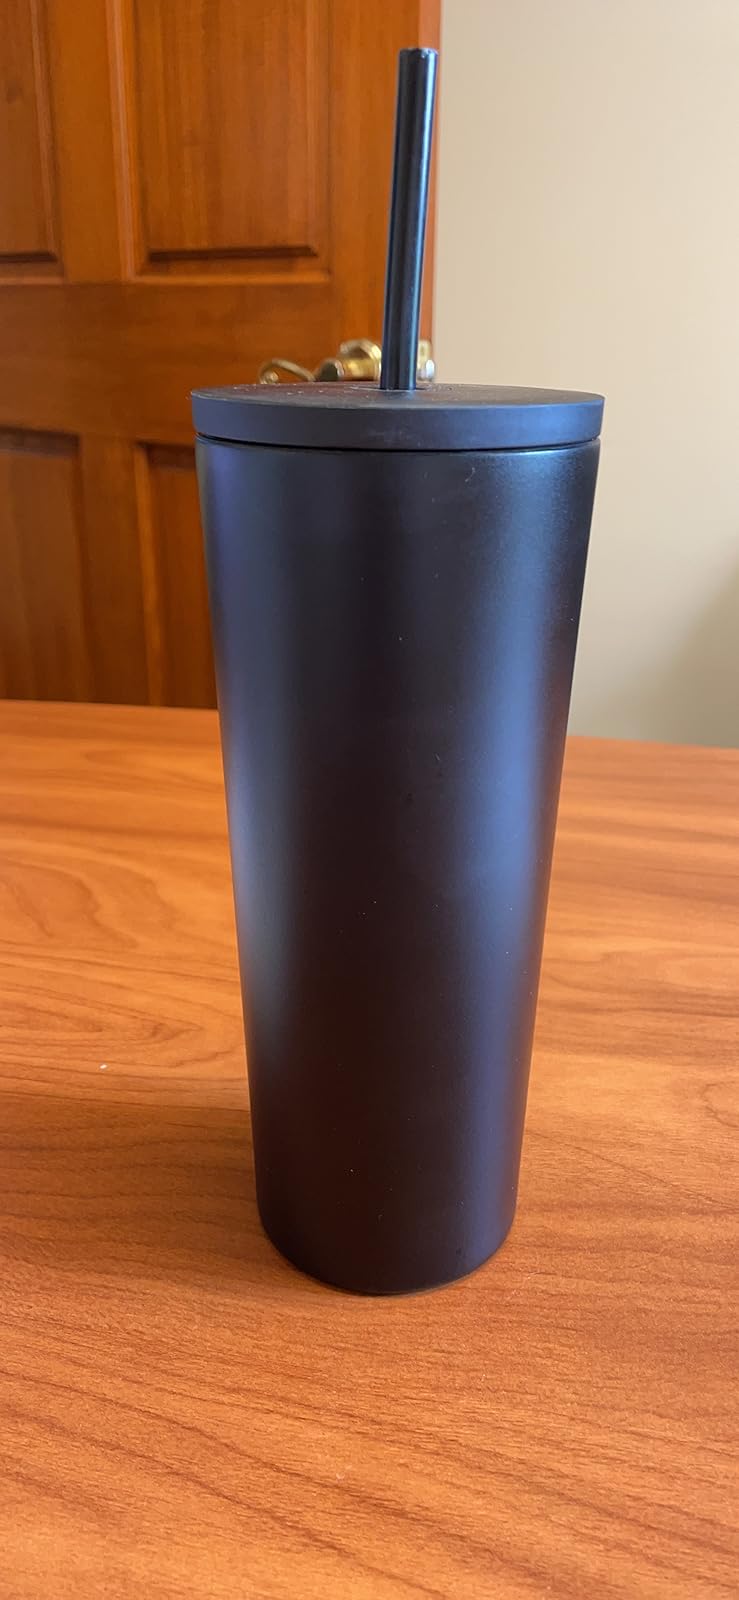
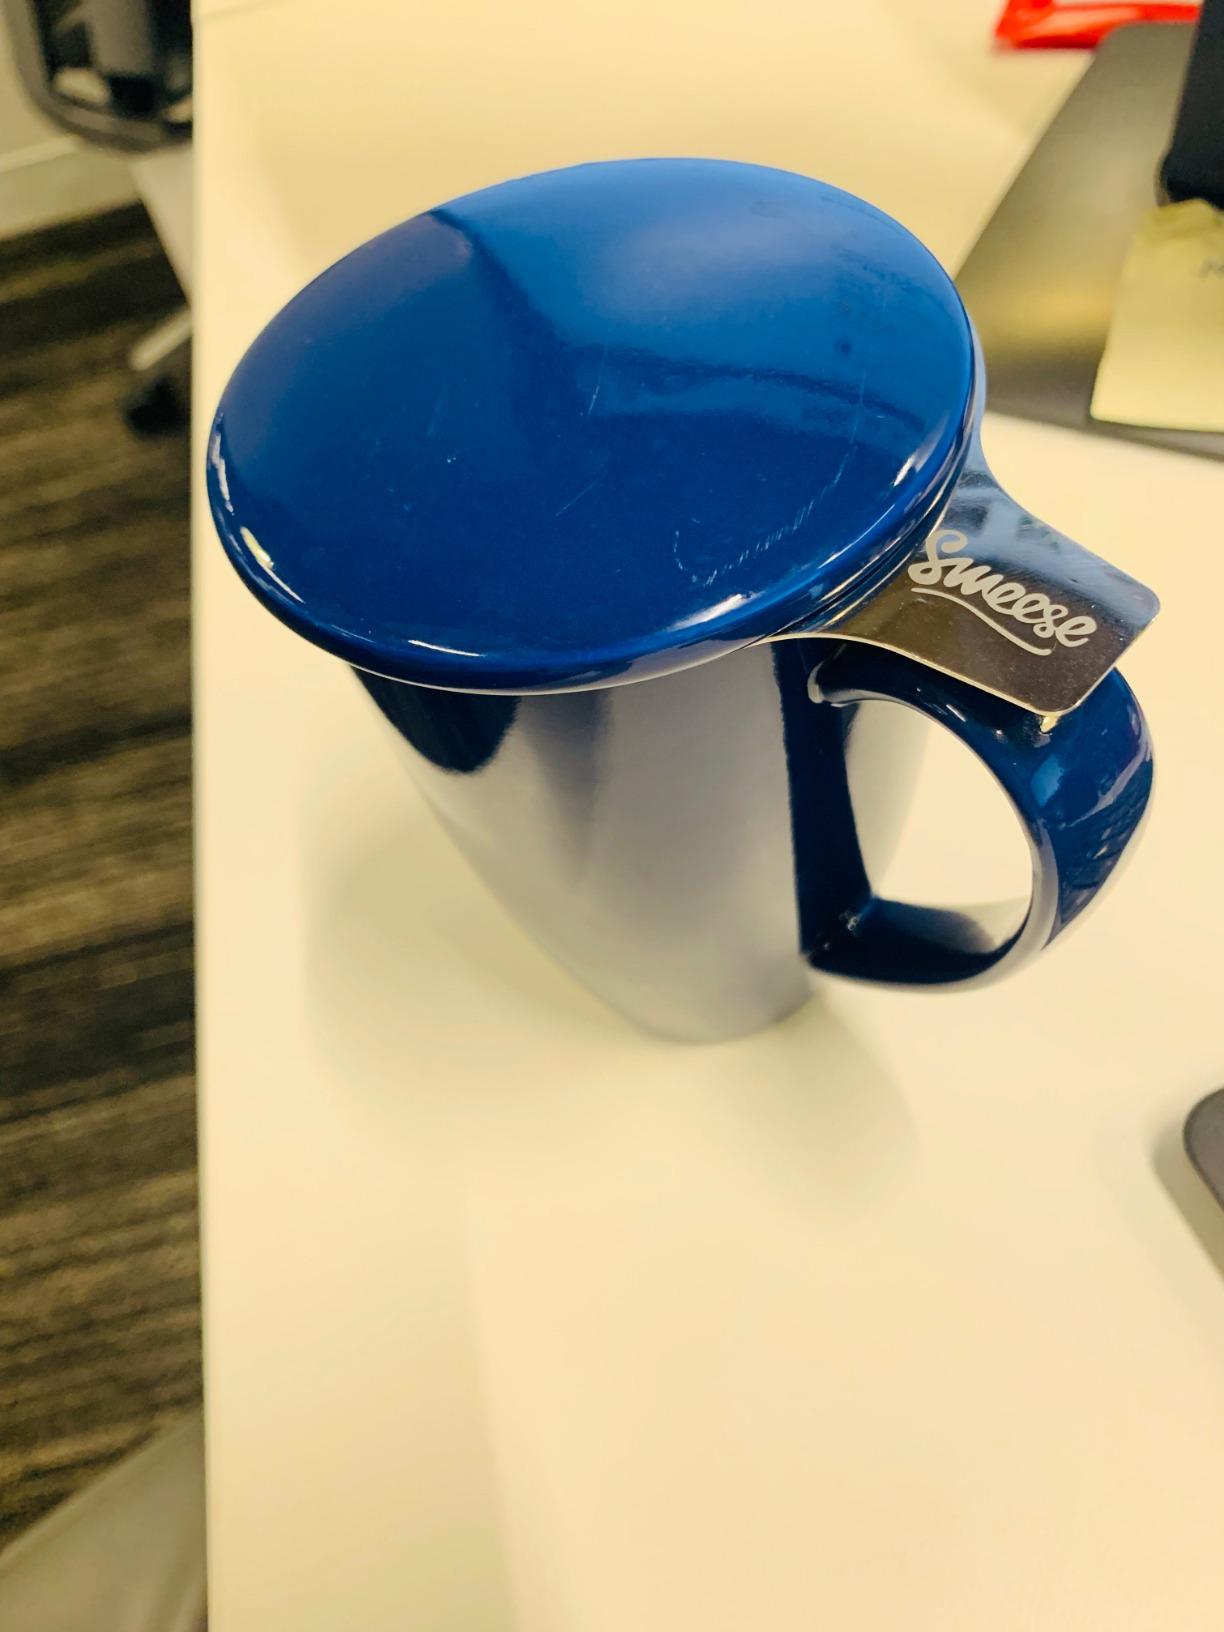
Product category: items_mug
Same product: no